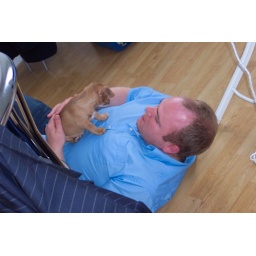
On the kitchen floor in Stratford with Scruff on the first day we got him.